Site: brandenburg
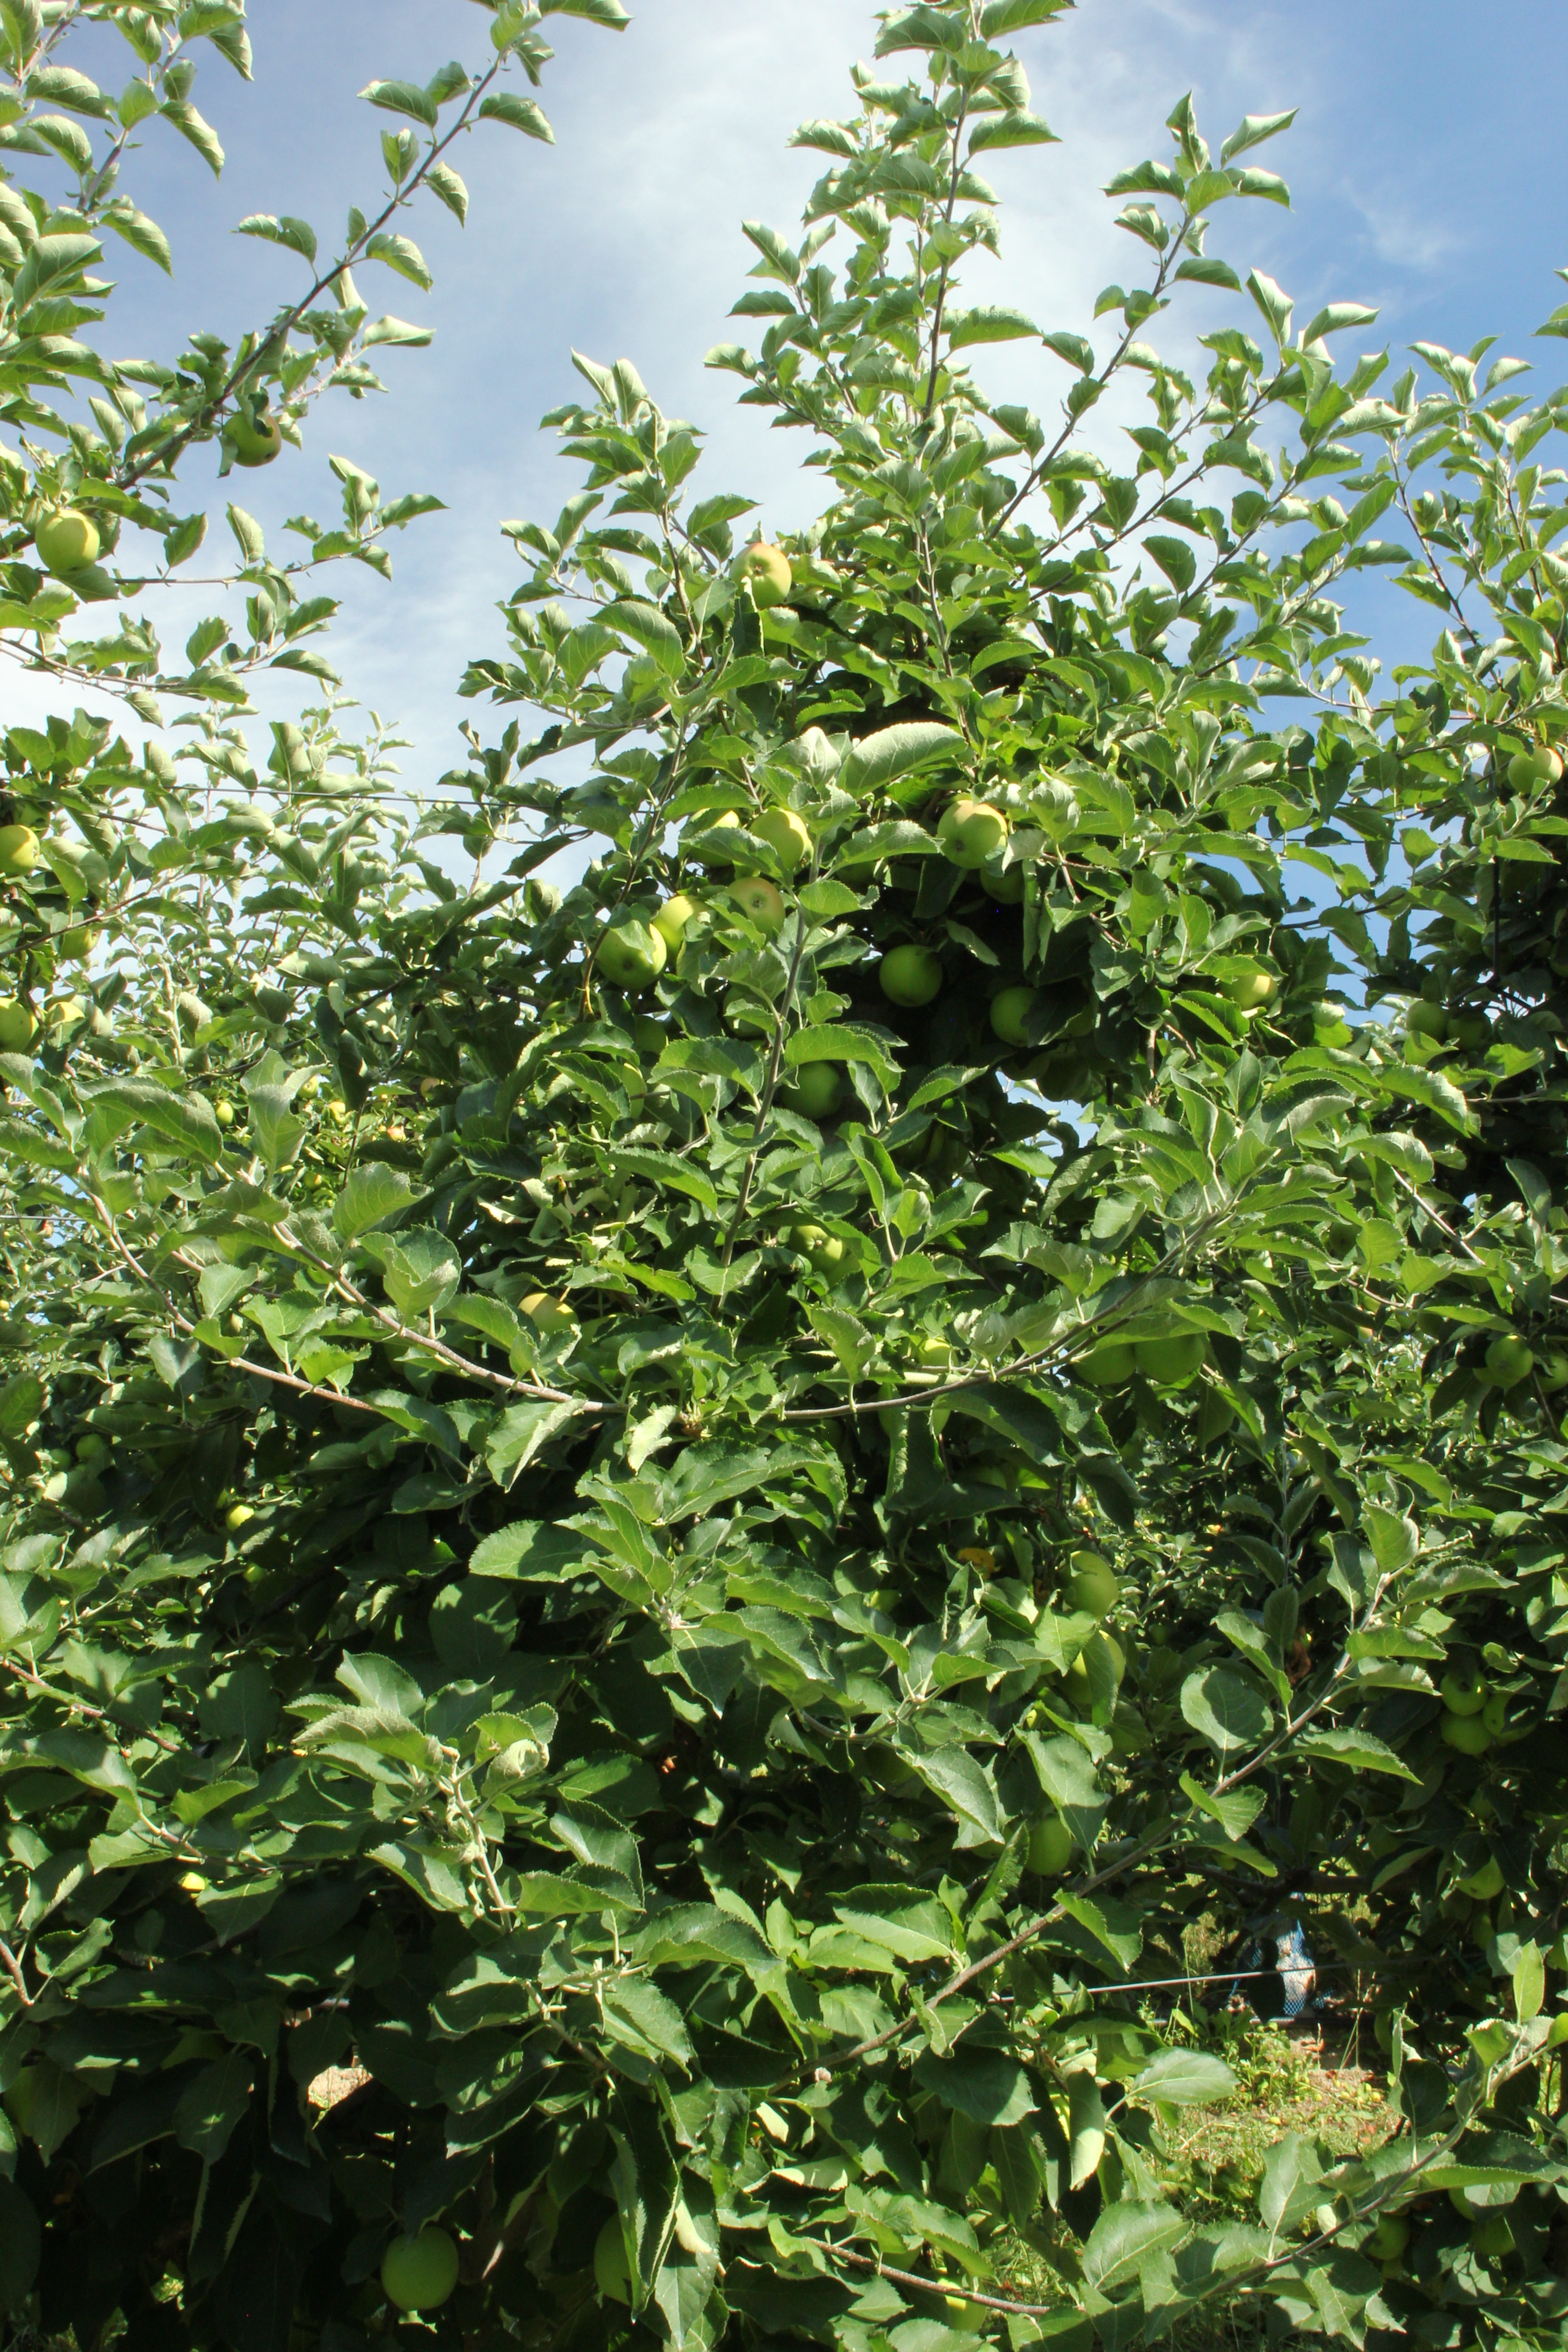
Growth stage (BBCH 77): Development of fruit